USS Ford (FFG-54)

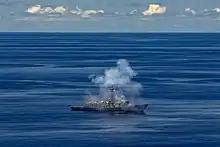
USS "Ford" under fire as a target ship off Guam, 1 October 2019

Inactivated on 19 August 2013, "Ford" was decommissioned 31 October 2013. As of September 2016, the ship was in reserve at Bremerton and was slated to be disposed of as a target. 1 October 2019 it was used as a target during a SINKEX near Guam. A MK-48 ADCAP torpedo was used to sink the Ford.